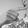
ASL letter: G